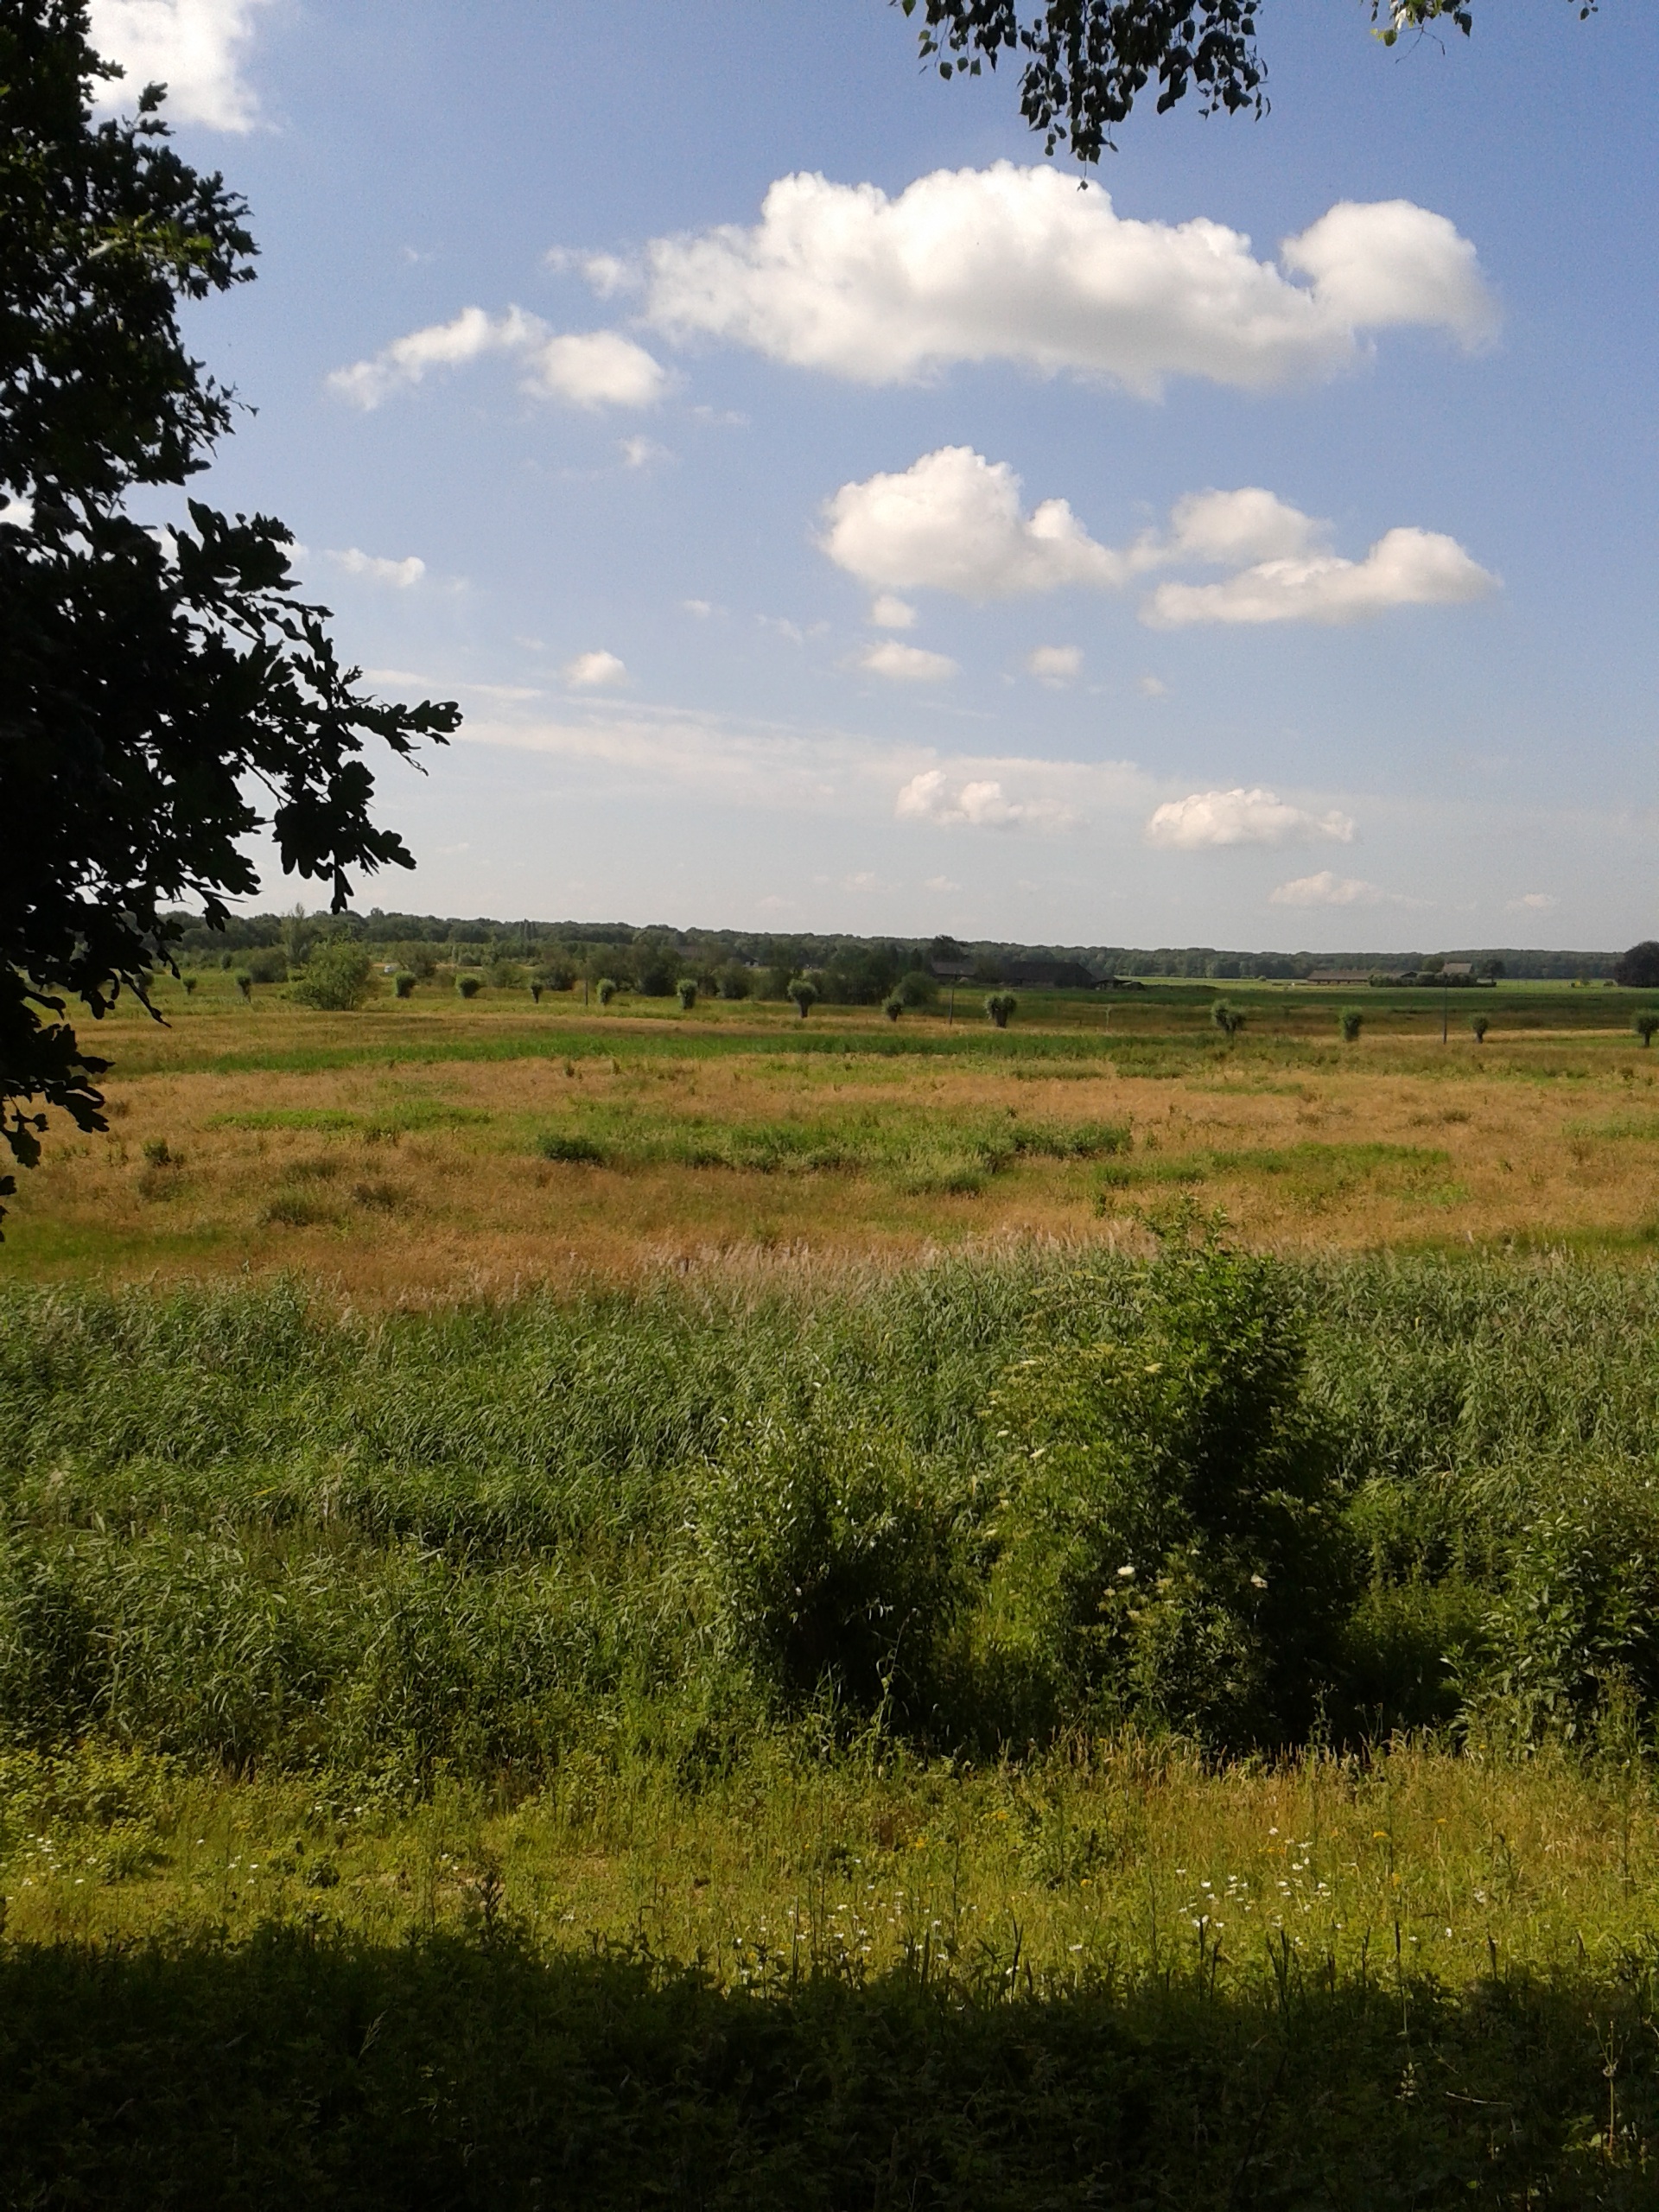
landscape, tree, nature, grass, horizon, marsh, wilderness, cloud, plant, sky, field, farm, meadow, prairie, morning, hill, pasture, silence, agriculture, savanna, plain, clouds, polder, grassland, wetland, habitat, ecosystem, steppe, rural area, natural environment, geographical feature, grass family, woody plant